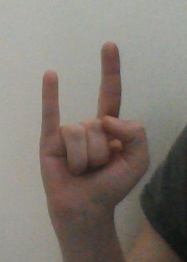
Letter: la